Hutton Castle

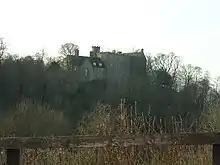
Hutton Castle, viewed from the east across the Whiteadder

Hutton Castle is located in the Scottish Borders, overlooking the Whiteadder Water. It stands southeast of Chirnside and west of Berwick-on-Tweed. It has also been known as Hatton Hall and Hutton Hall.